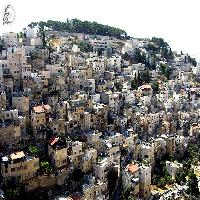
Weather: cloudy or overcast